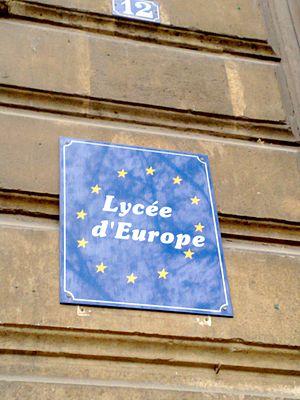
Plaque du Lycée Jacques-Decour
Le lycée Jacques-Decour est issu du collège Sainte-Barbe de l’université de Paris, fondé dès le XVᵉ siècle, et de sa séparation en deux établissements après la Révolution : le collège Sainte-Barbe-Nicolle, rue des Postes, et le collège Sainte-Barbe-Lanneau, rue Cujas.